History of Galicia (Eastern Europe)

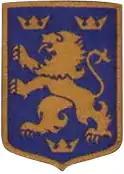
The emblem of 14th SS-Volunteer Division "Galicia".

The shift in power from Vienna to the Polish landowning class was not welcomed by the Ruthenians, who became more sharply divided into Russophiles (who looked to Russia for salvation) and Ukrainians (Ukrainophiles, who stressed their connections to the common people).